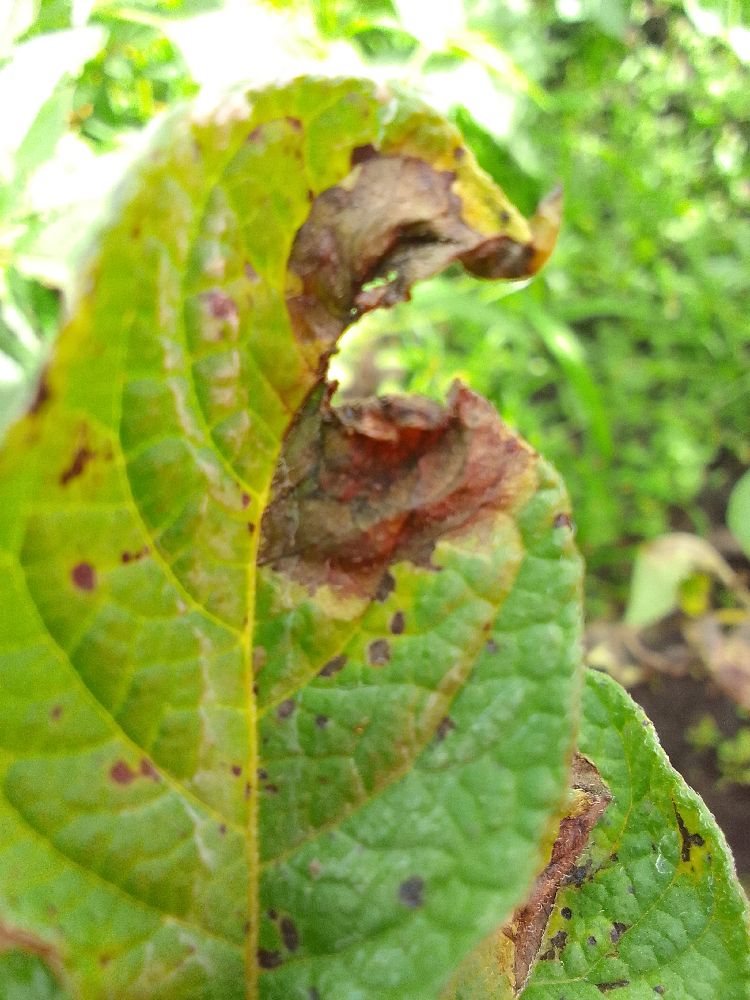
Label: Late blight